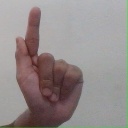
अक्षर: ळ